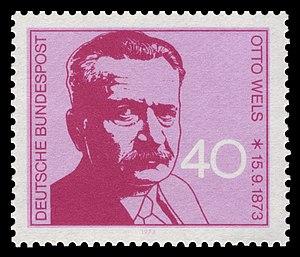
Timbre postal de la république fédérale allemande émis en 1973 à l'occasion du centenaire de la naissance d'Otto Wels. À gauche de l'image, l'inscription Deutsche Bundespost
La loi allemande des pleins pouvoirs de 1933, également connue sous le nom de loi d'habilitation ou sous sa dénomination officielle de Gesetz zur Behebung der Not von Volk und Reich vom 24. März 1933, est une loi allemande qui donna à Adolf Hitler le droit de gouverner par décret, c'est-à-dire de prendre des textes à portée législative sans aucune procédure parlementaire.